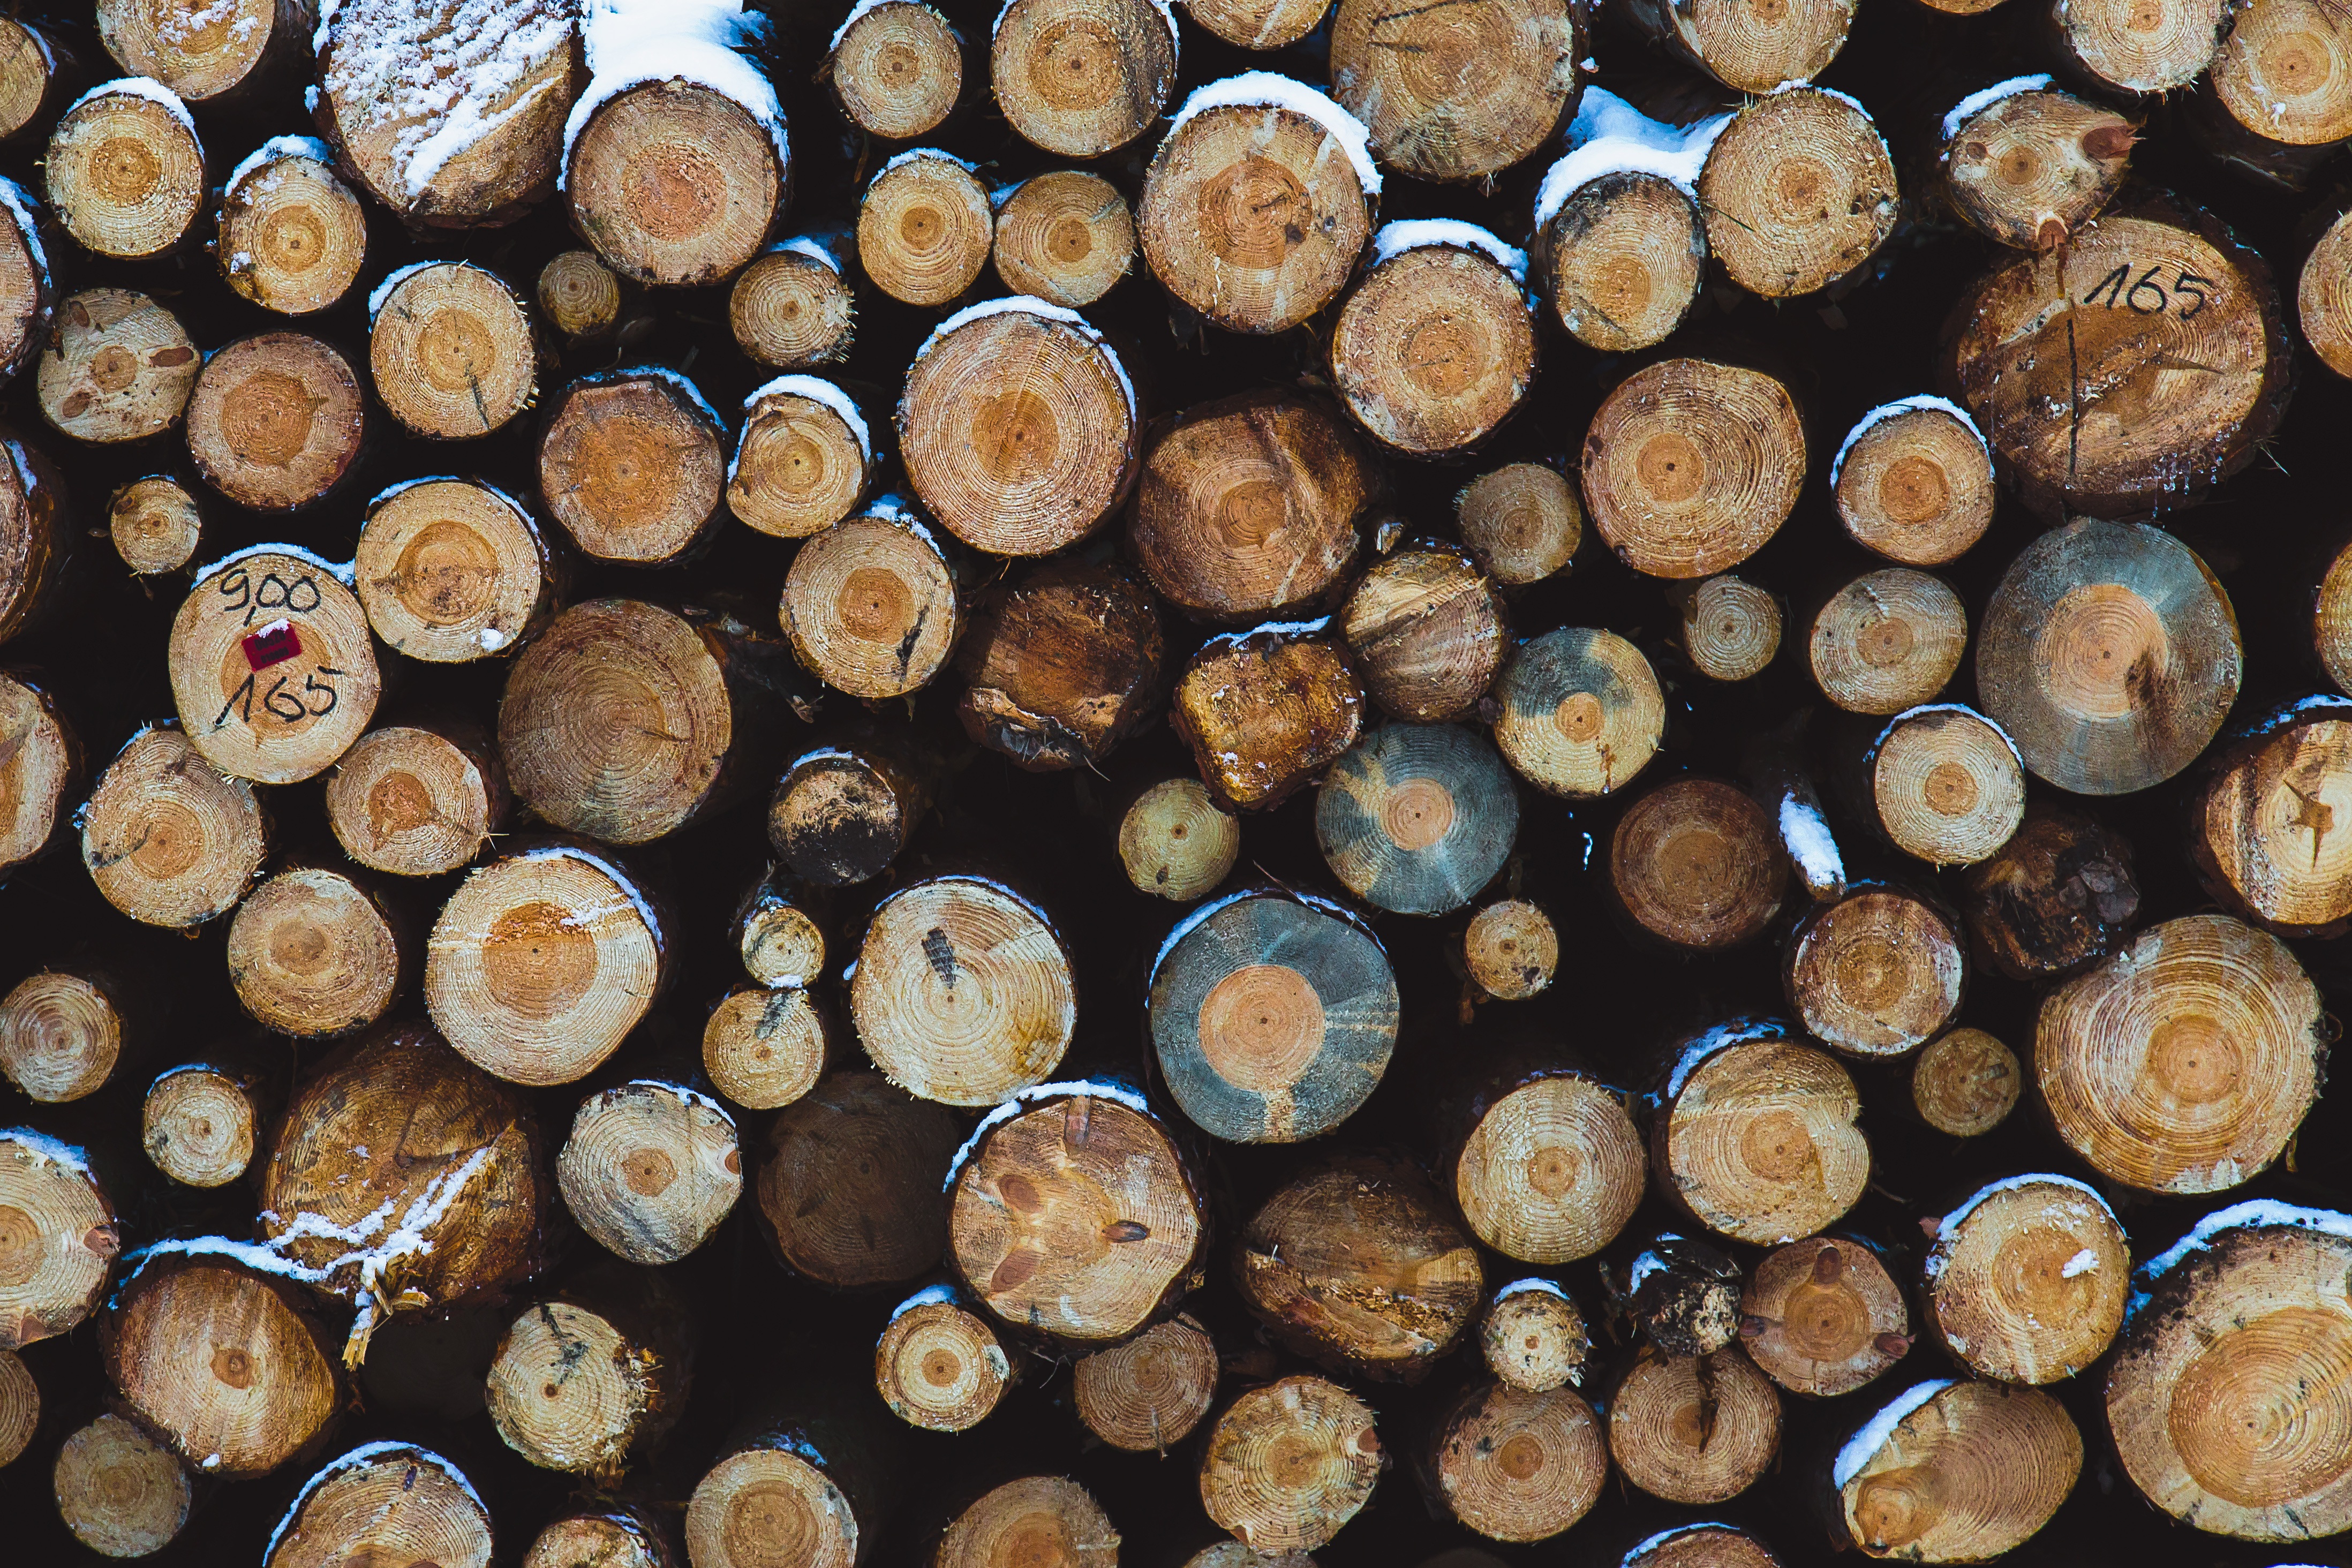
nature, wood, trunk, food, produce, industry, lumber, material, cut, coconut, logs, forestry, wooden, logging, timber, shiitake, man made object